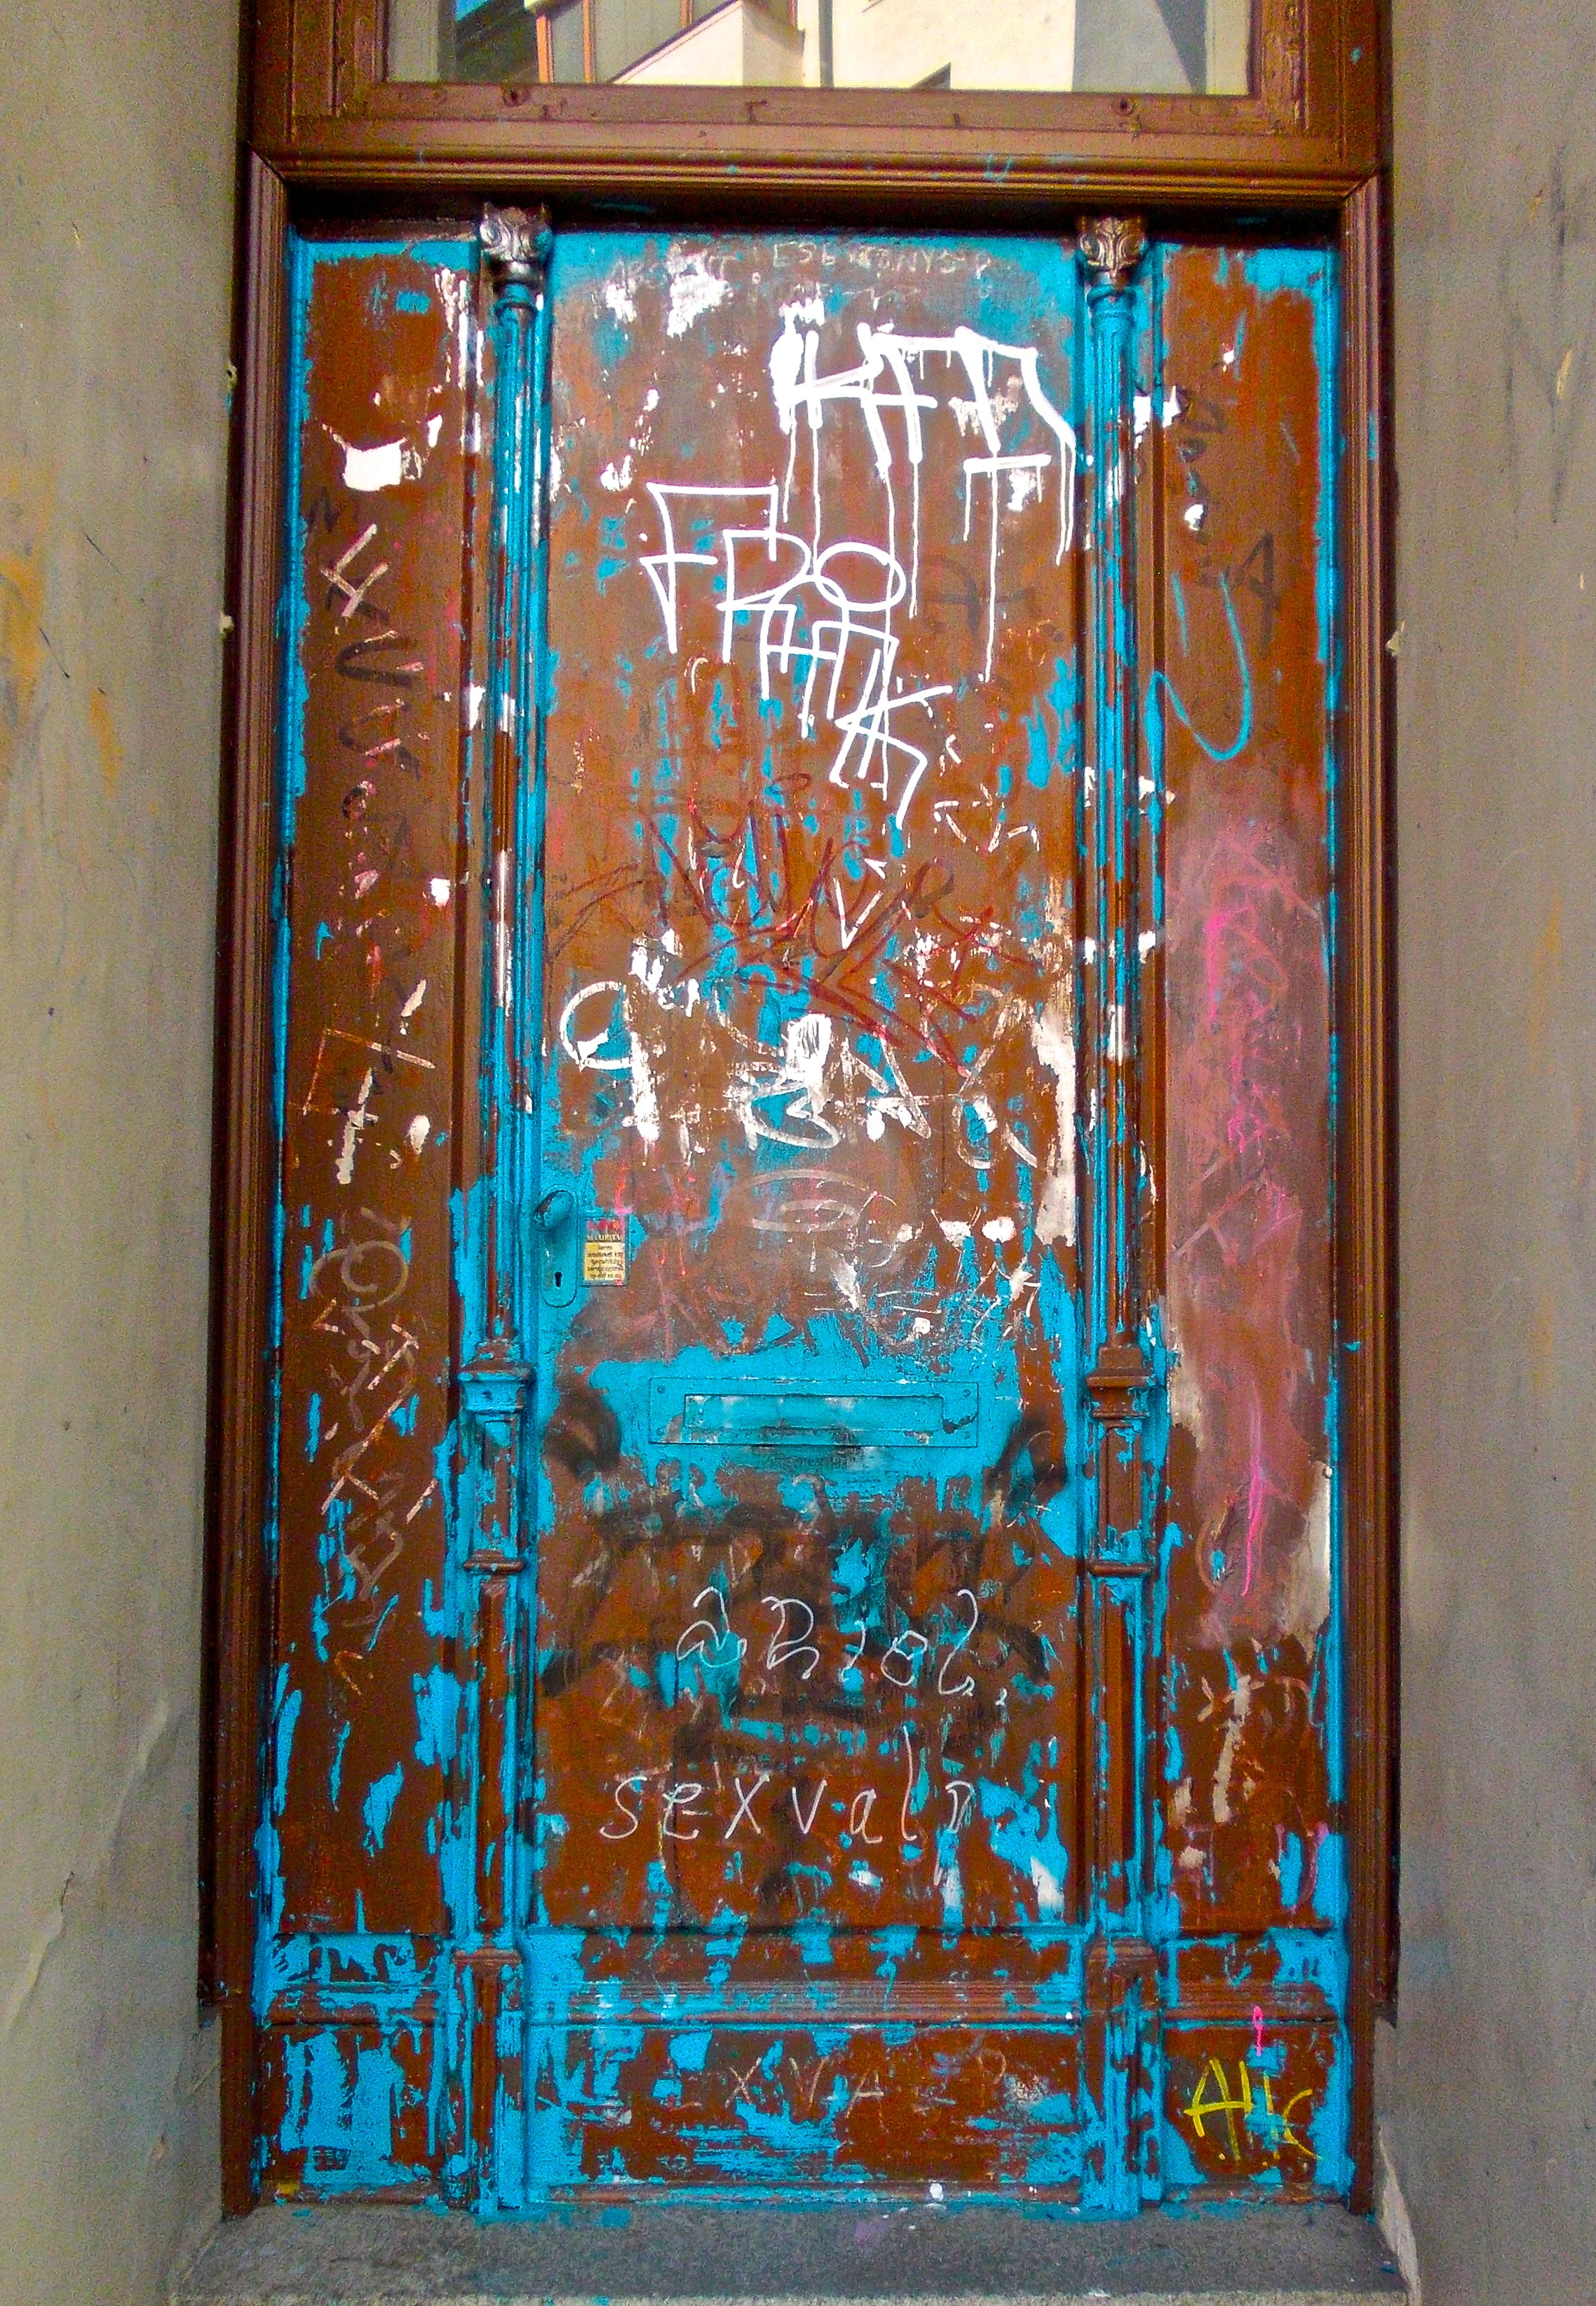
window, glass, wall, metal, blue, graffiti, door, material, painting, art, mural, modern art